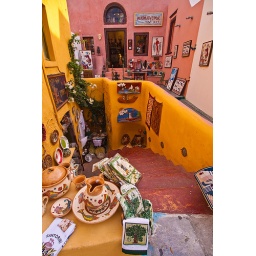
This reminds me of colorful adobe building in New Mexico.